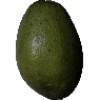
Label: Avocado 1